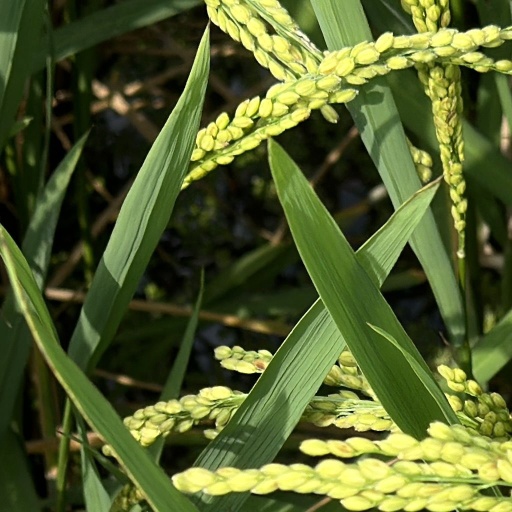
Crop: rice